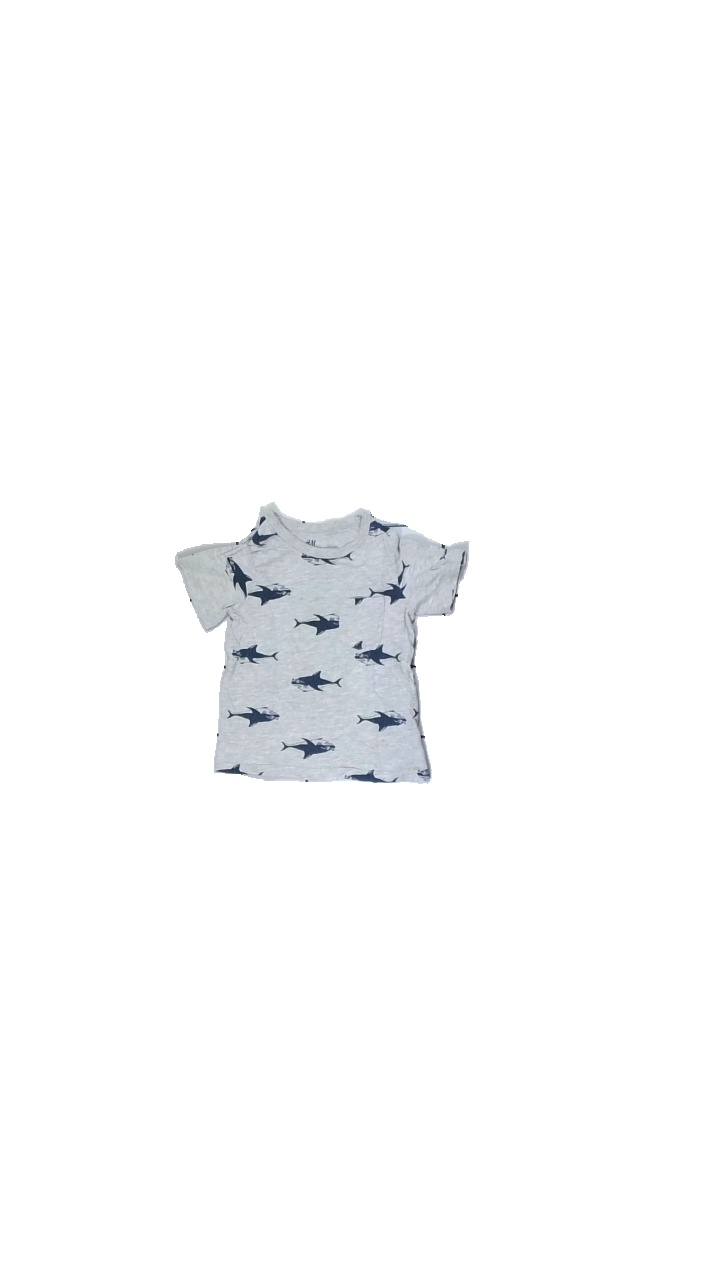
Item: T-shirt (Children)
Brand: H&m
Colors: Grey, Blue
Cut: Regular, C-collar
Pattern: Animal print
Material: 95% cotton, 5% viscose
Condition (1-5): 3
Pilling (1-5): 5
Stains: Minor
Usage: Export
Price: <50